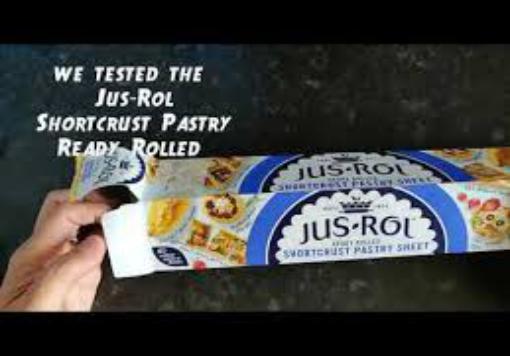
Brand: Jus-Rol
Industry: Food